Shadow Hearts (video game)

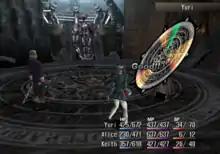
A battle in "Shadow Hearts": everything from basic attacks to special abilities, and some actions outside battle, rely on correct use of the Judgement Ring.

"Shadow Hearts" is a role-playing video game (RPG) where players take control of main protagonist Yuri Hyuga and a party of companions as they progress through a linear storyline. The players travel through a variety of pre-rendered environments, collecting and buying items and equipment, talking to non-playable characters who act as quests givers and merchants, and completing both story-centered quests and side quests.